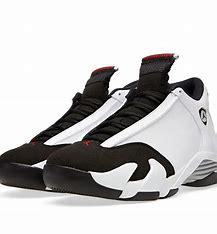
Brand: Jordan
Model: 14 Retro